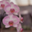
Label: orchid